2021 British Open

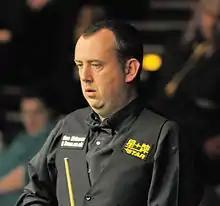
Mark Williams won the event, 24 years since he won the event previously in 1997.

The quarter-finals were played on 21 August as the best of seven frames. Gilbert played Wilson, and led both 2–0 and 3–2, but lost the match after missing a pot using a . Slessor met Zhou Yuelong and won 4–3 to reach his second ranking event semi-final. Williams played Ricky Walden in the quarter-finals. Williams won 4–3 on the final black, despite Walden making four breaks over 50. Williams commented that despite the win, he "couldn't string three pots together", and that the players he had faced in the tournament had lost matches, rather than him winning them. Robertson played Lu Ning in the final quarter-final match, winning 4–2.